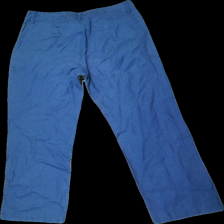
View: back
Type: Trousers
Category: Ladies
Brand: Alice Bizous (Joy)
Colors: Blue
Material: 100% Cotton
Cut: Loose
Size: 40
Season: All
Price range: 50-100
Recommended usage: Reuse
Description: BLue loose trousers